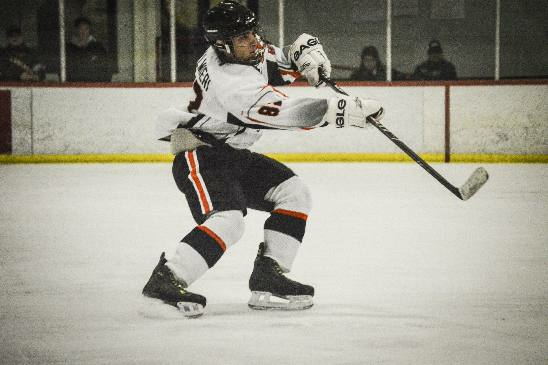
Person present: Yes